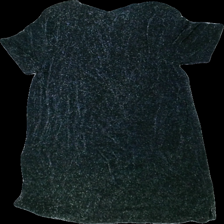
View: back
Type: Dress
Category: Ladies
Brand: Gina Tricot
Colors: Black
Material: 100% nylone
Pattern: Glitter
Cut: Regular
Size: M
Season: All
Damage location: bottom left
Damage 2 location: middle center
Damage 3 location: middle right
Price range: 50-100
Recommended usage: Reuse
Description: svart glitter klänning, några lösa trådar